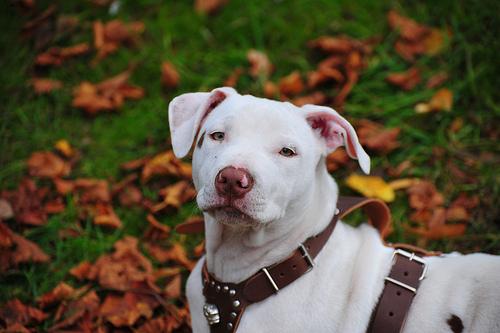
Breed: american pit bull terrier